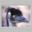
Label: bird